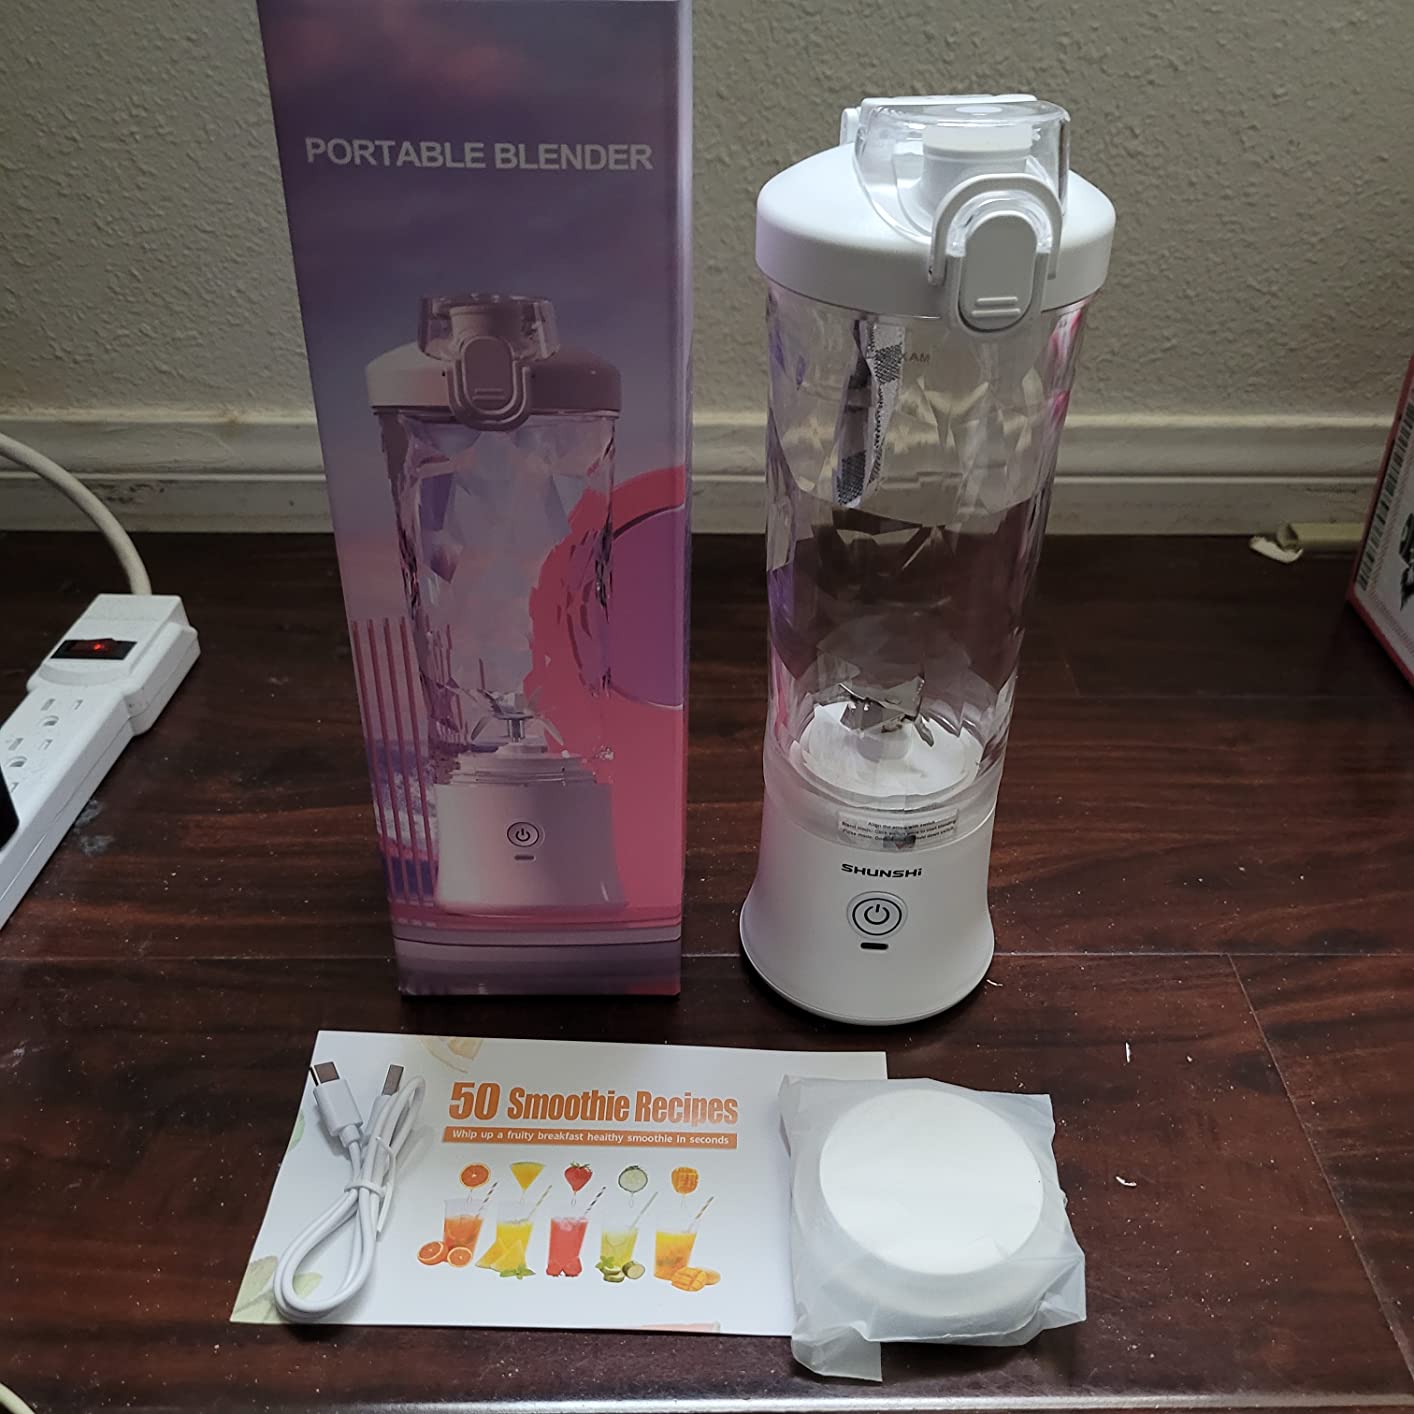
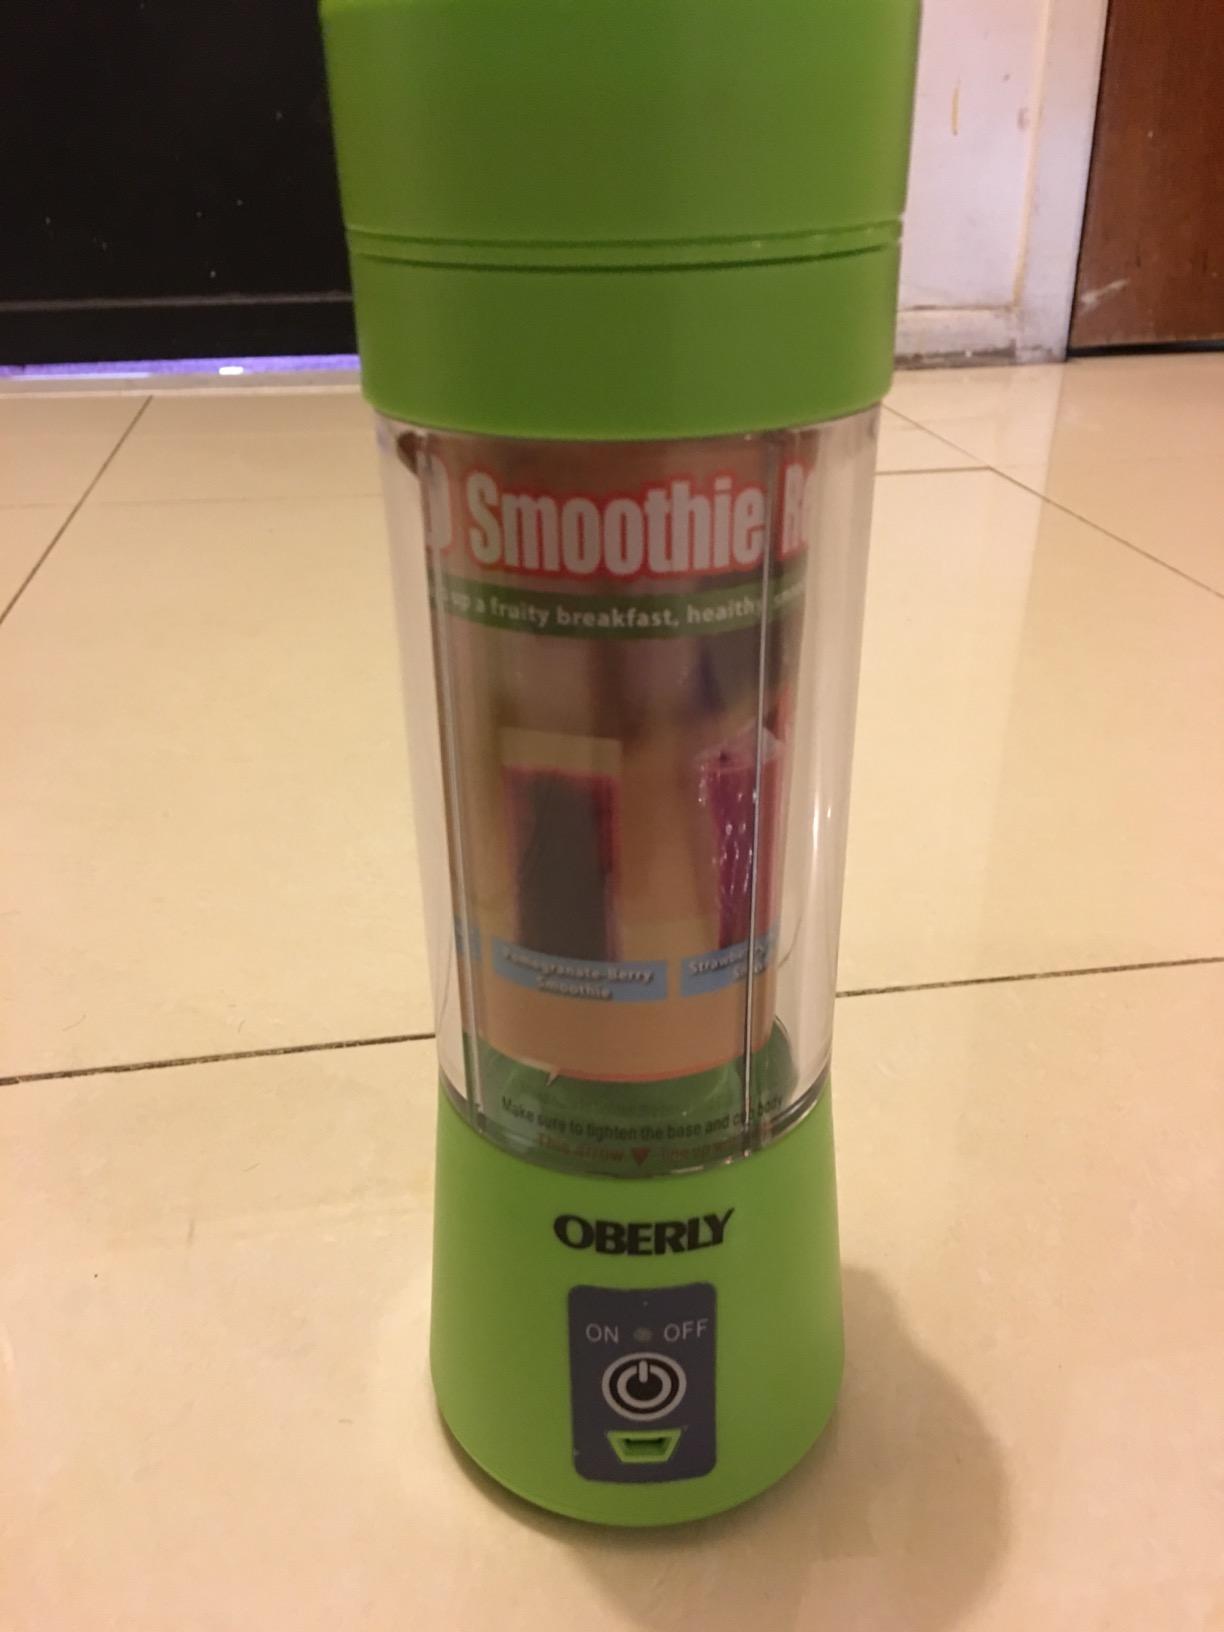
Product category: items_blender
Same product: no